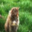
Label: cat